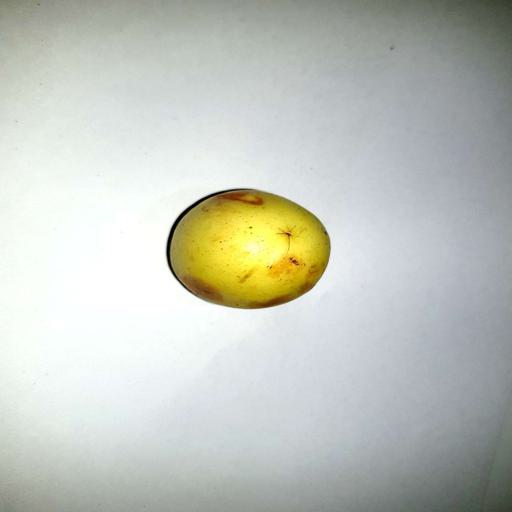
Label: bruised